2018 Stanley Cup Final

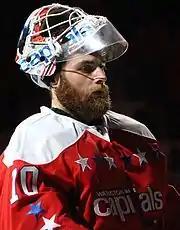
Braden Holtby saved 37 of 39 shots faced in Game 2.

During the first period of game two, James Neal took a pass from Luca Sbisa, firing a wrist shot past Braden Holtby. The Capitals tied the game during a four-on-four when Lars Eller shot into an empty net from Michal Kempny's pass. During the second period, Golden Knights rookie Alex Tuch was penalized for cross-checking, and on the ensuing power-play, Capitals captain Alexander Ovechkin fired a shot from a tight angle to give Washington the lead. Brooks Orpik extended the Capitals' lead to two goals when his shot deflected off Alex Tuch past Marc-Andre Fleury. Vegas cut the deficit by one goal when T. J. Oshie interfered with Colin Miller and Shea Theodore scored on the power-play. In the third period Holtby backstopped Washington to the victory, stopping the final fifteen shots from Vegas to win 3–2 for the Capitals's first victory in the Stanley Cup Final.